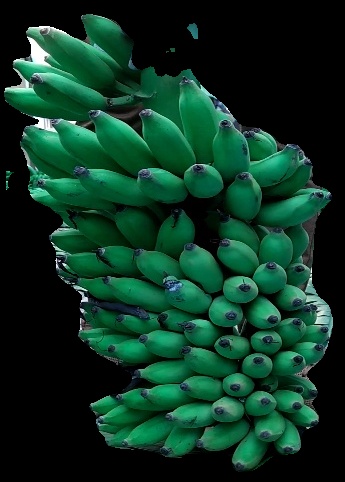
Variety: elakki-bale
Grade: grade1